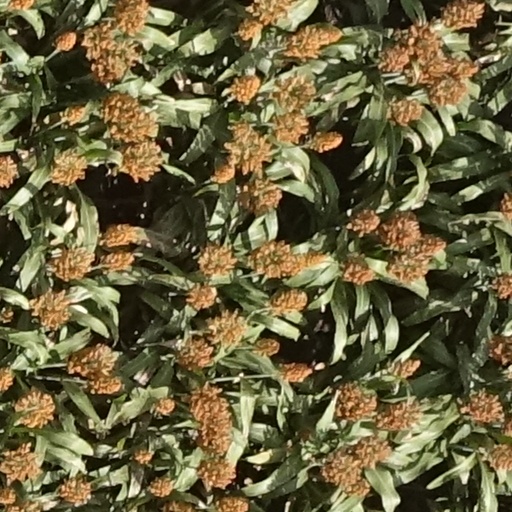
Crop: sorghum